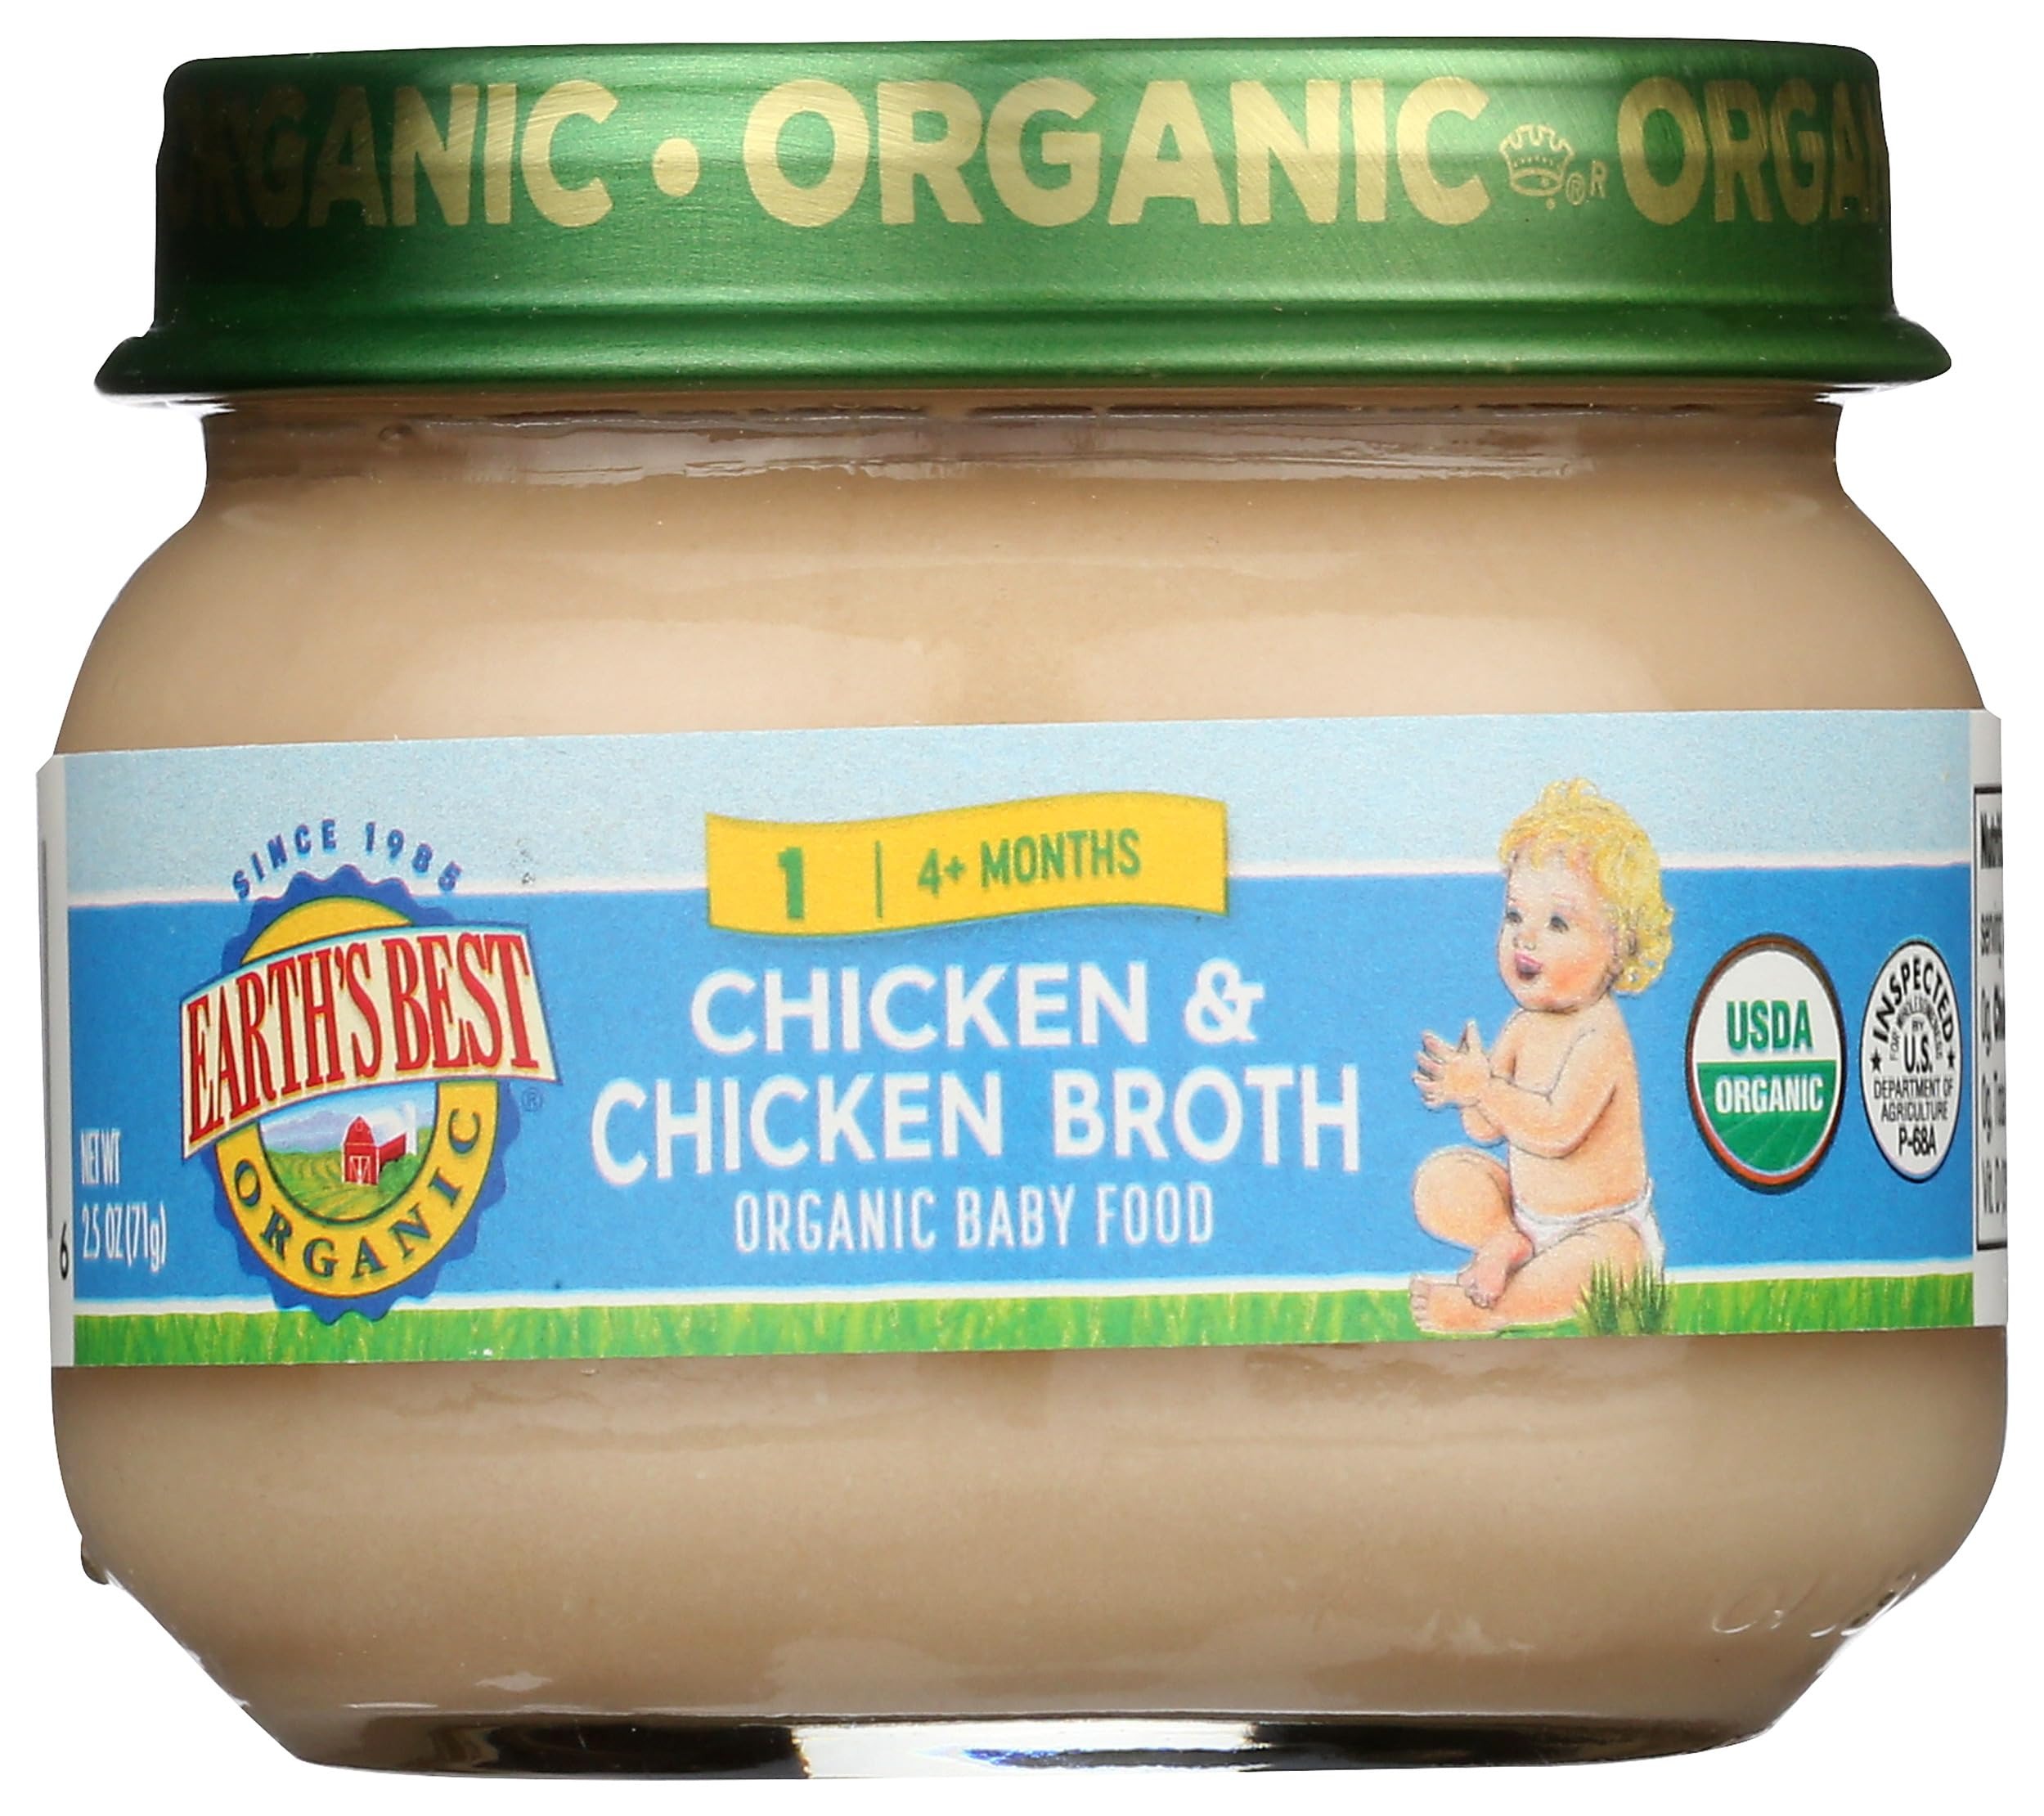
Item Name: Earths Best, Organic Chicken & Broth Jar, 2.5 Ounce
Bullet Point 1: For babies 6 months and older
Bullet Point 2: Country Of Origin: United States
Bullet Point 3: Item Package Dimension: 2.05" L x 1.95" W x 2.2" H
Bullet Point 4: Item Package Weight: 0.29 lb
Value: 2.5
Unit: Ounce

Price: 1.89